History of Iran

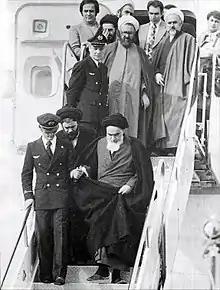
Ayatollah Khomeini returns to Iran after 14 years exile in France on 1 February 1979.

The Safavid dynasty was one of the most significant ruling dynasties of Iran and "is often considered the beginning of modern Persian history". They ruled one of the greatest Iranian empires after the Muslim conquest of Persia and established the Twelver school of Shi'a Islam as the official religion of their empire, marking one of the most important turning points in Muslim history. The Safavids ruled from 1501 to 1722 (experiencing a brief restoration from 1729 to 1736) and at their height, they controlled all of modern Iran, Azerbaijan and Armenia, most of Georgia, the North Caucasus, Iraq, Kuwait and Afghanistan, as well as parts of Turkey, Syria, Pakistan, Turkmenistan and Uzbekistan. Safavid Iran was one of the Islamic "gunpowder empires", along with its neighbours, its archrival and principal enemy the Ottoman Empire, and to the east, the Mughal Empire.